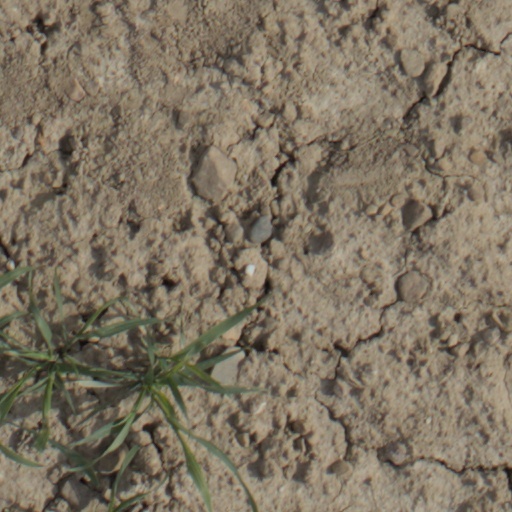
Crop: wheat